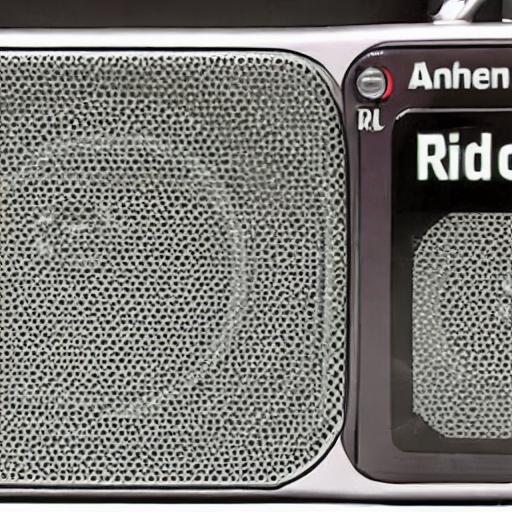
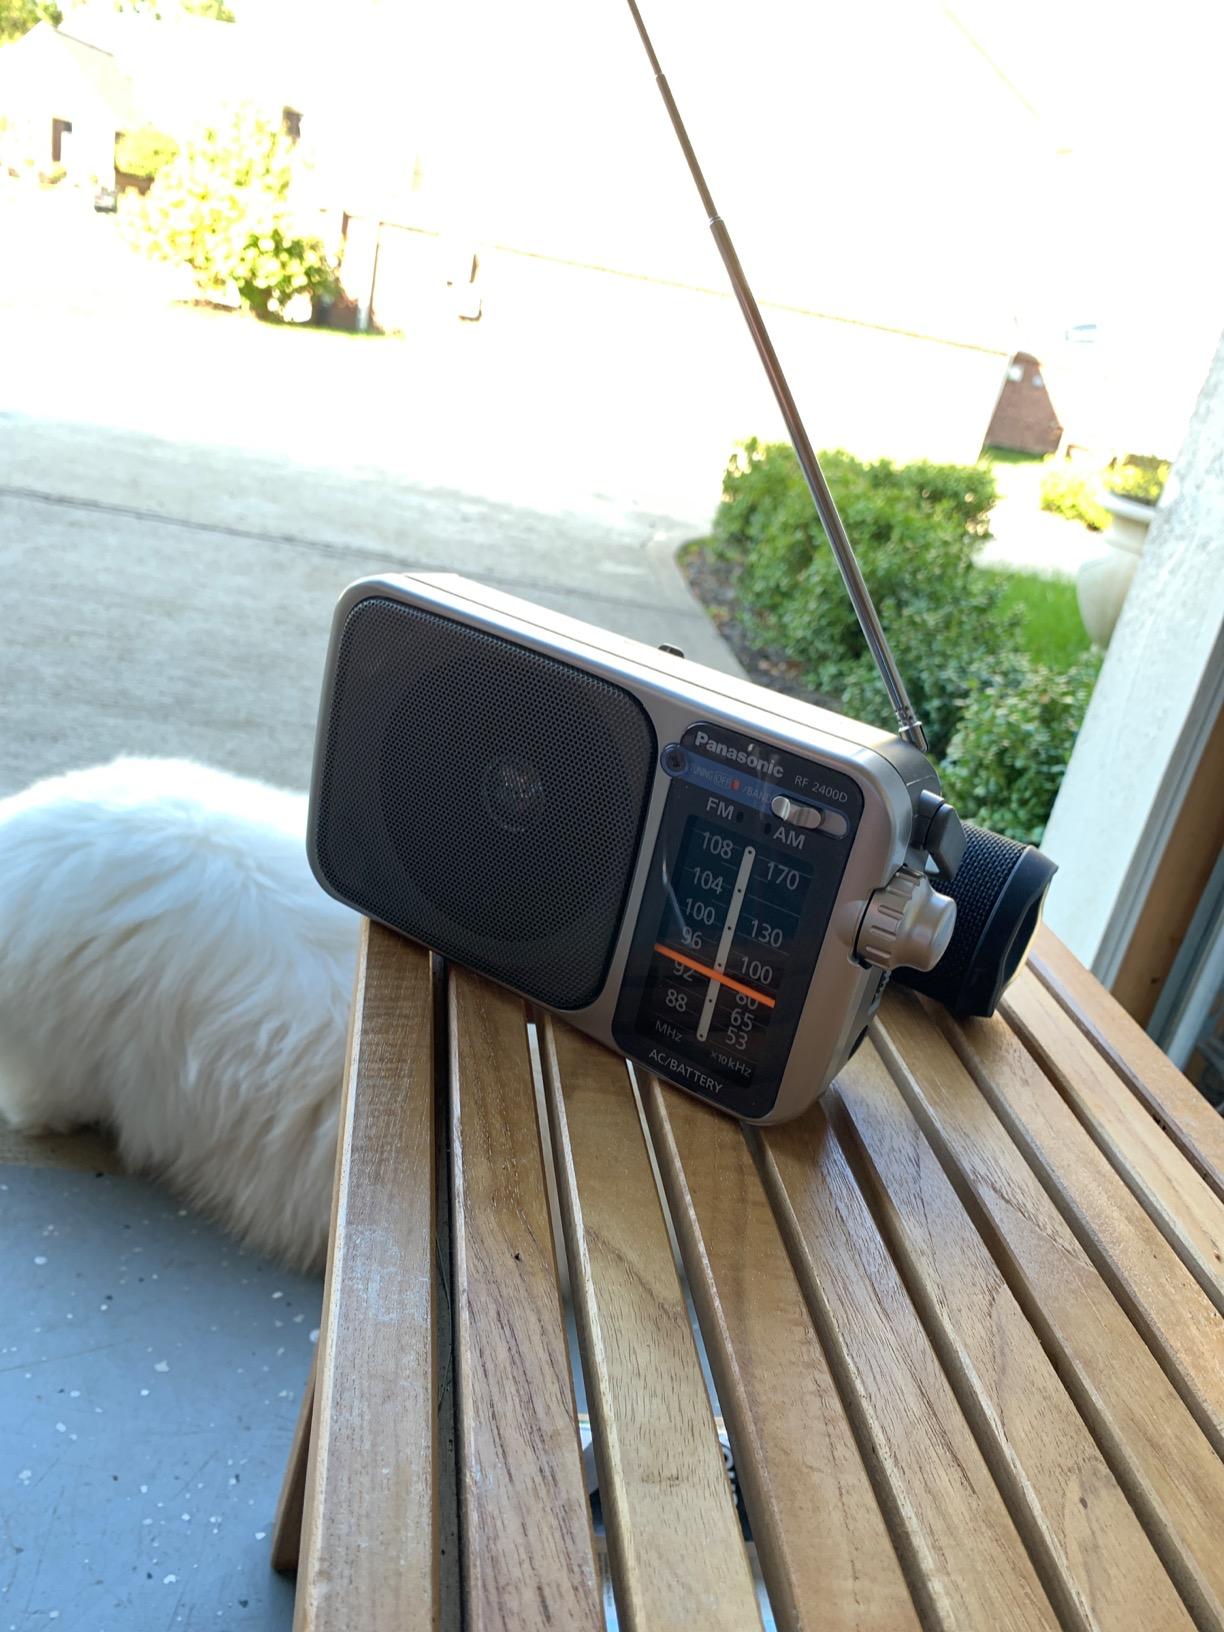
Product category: radio
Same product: no